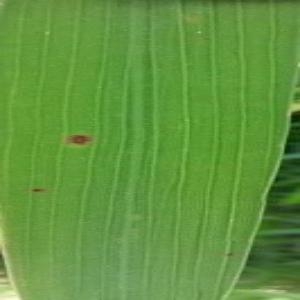
Disease: Brownspot